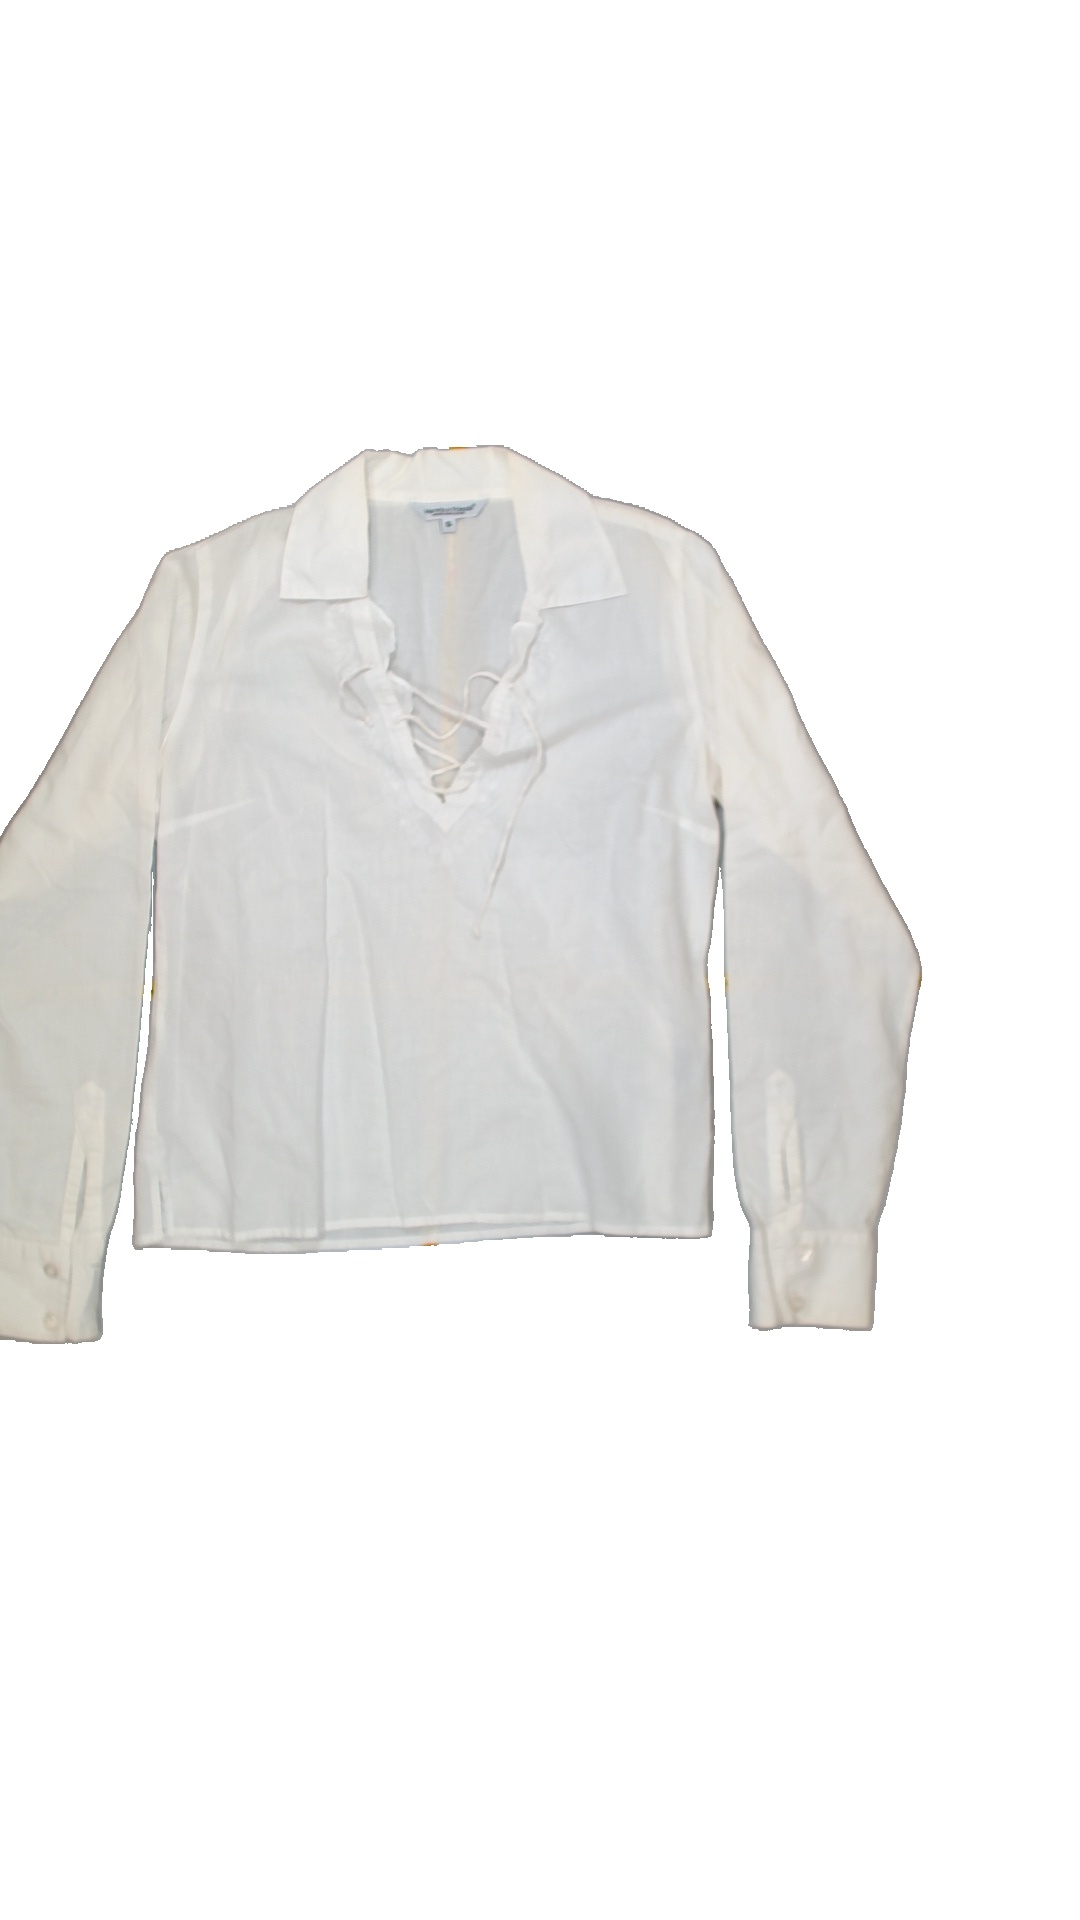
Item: Shirt (Ladies)
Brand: Not Applicable
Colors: White
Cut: Regular, Collar
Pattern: Plain
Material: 100%cotton
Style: No trend
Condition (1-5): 3
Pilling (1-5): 5
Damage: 0
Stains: Yes
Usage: Export
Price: <50